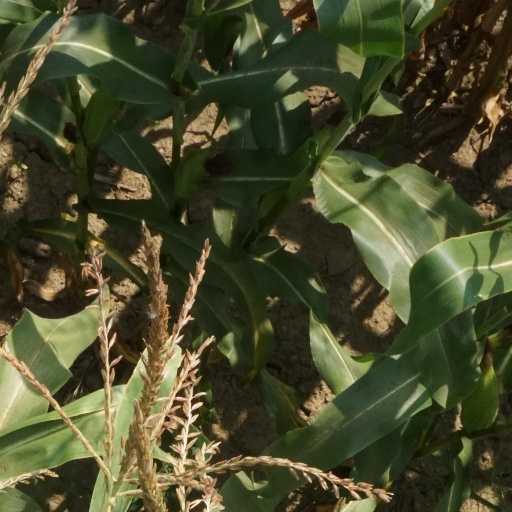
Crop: maize; corn